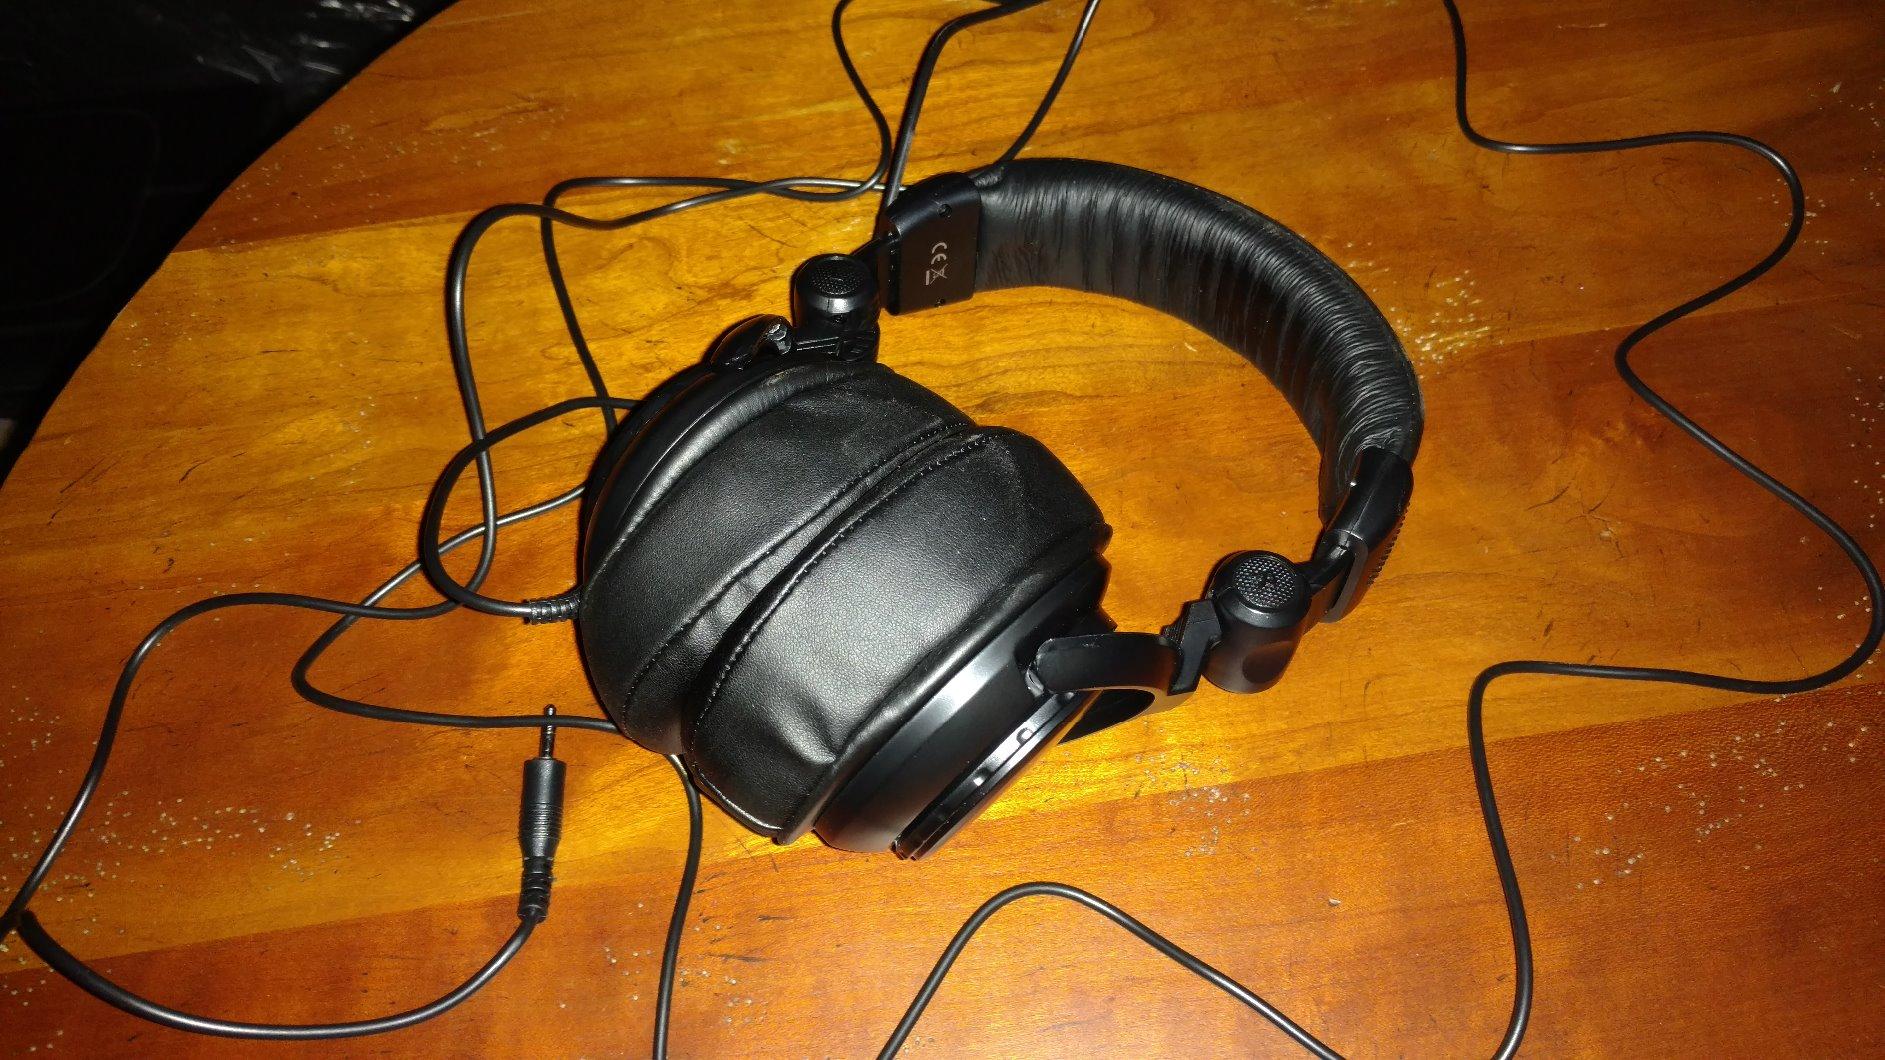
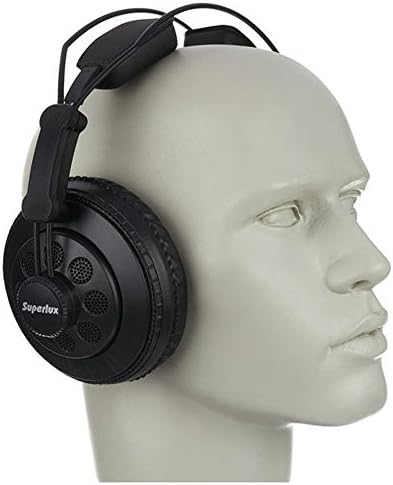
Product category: headphones
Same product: no